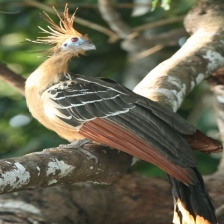
Species: HOATZIN
Scientific name: OPHISTHOCOMUS HOAZIN